Alta Ski Area

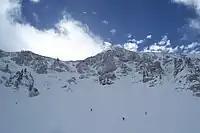
Snowbird ski resort is accessible from Mount Baldy at Alta ski resort

On January 15, 2014, a group called Wasatch Equality and four individual snowboarders filed a lawsuit in the United States District Court for the District of Utah against Alta Ski Area and the United States Forest Service, seeking to permanently disallow Alta from enforcing its anti-snowboarder policy and snowboarding ban. Alta Ski Area prevailed in the ruling and continues to exclusively serve skiers.